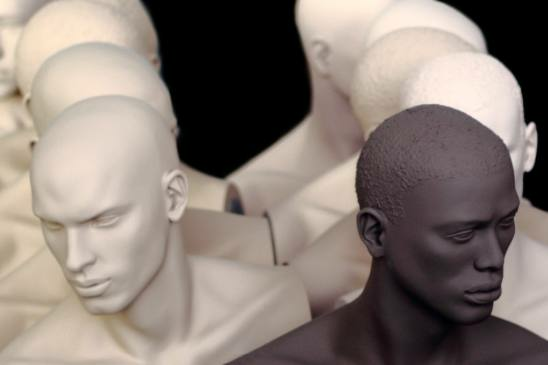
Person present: No